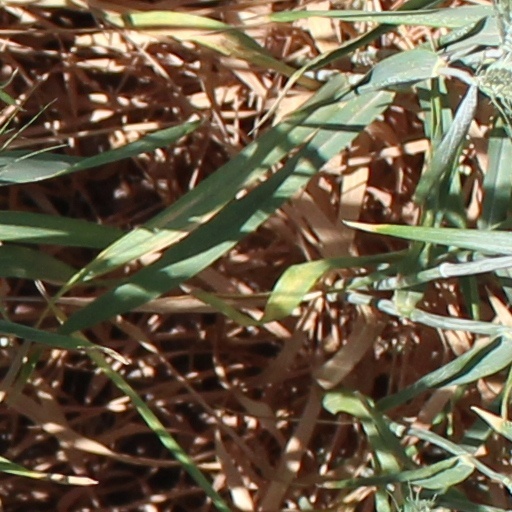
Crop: wheat